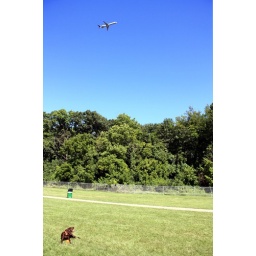
Jiggs spots an airplane flying over the dog park.